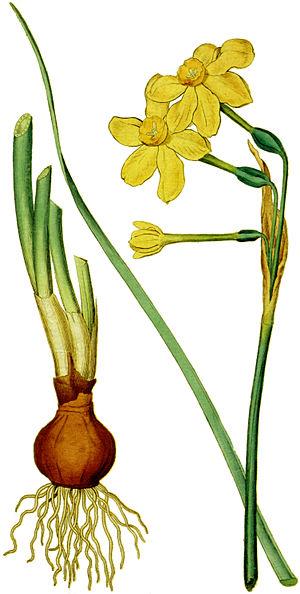
La vraie Jonquille, Narcissus jonquilla L., appelée aussi Narcisse Jonquille, est une plante herbacée bulbeuse à fleurs jaunes, de la famille des Amaryllidacées. Elle doit son nom à la forme des feuilles qui rappellent celles des joncs et c'est donc la véritable jonquille pour les botanistes. On la rencontre dans le sud-ouest de l'Europe, au Portugal et en Espagne.